Question: Please indicate a possible affordance area of the bench that can be used for sitting
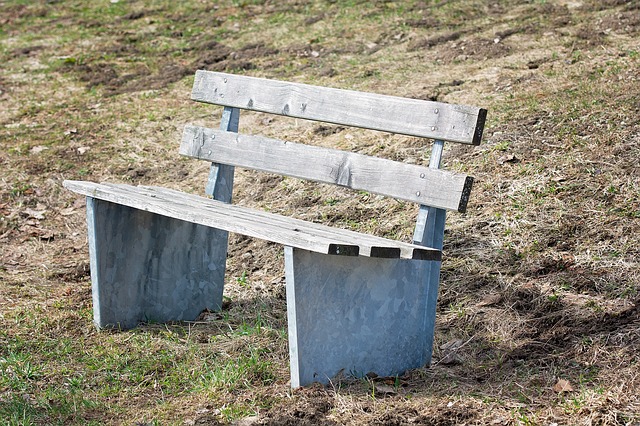
Answer: [61.5, 178.5, 441.5, 260.5]